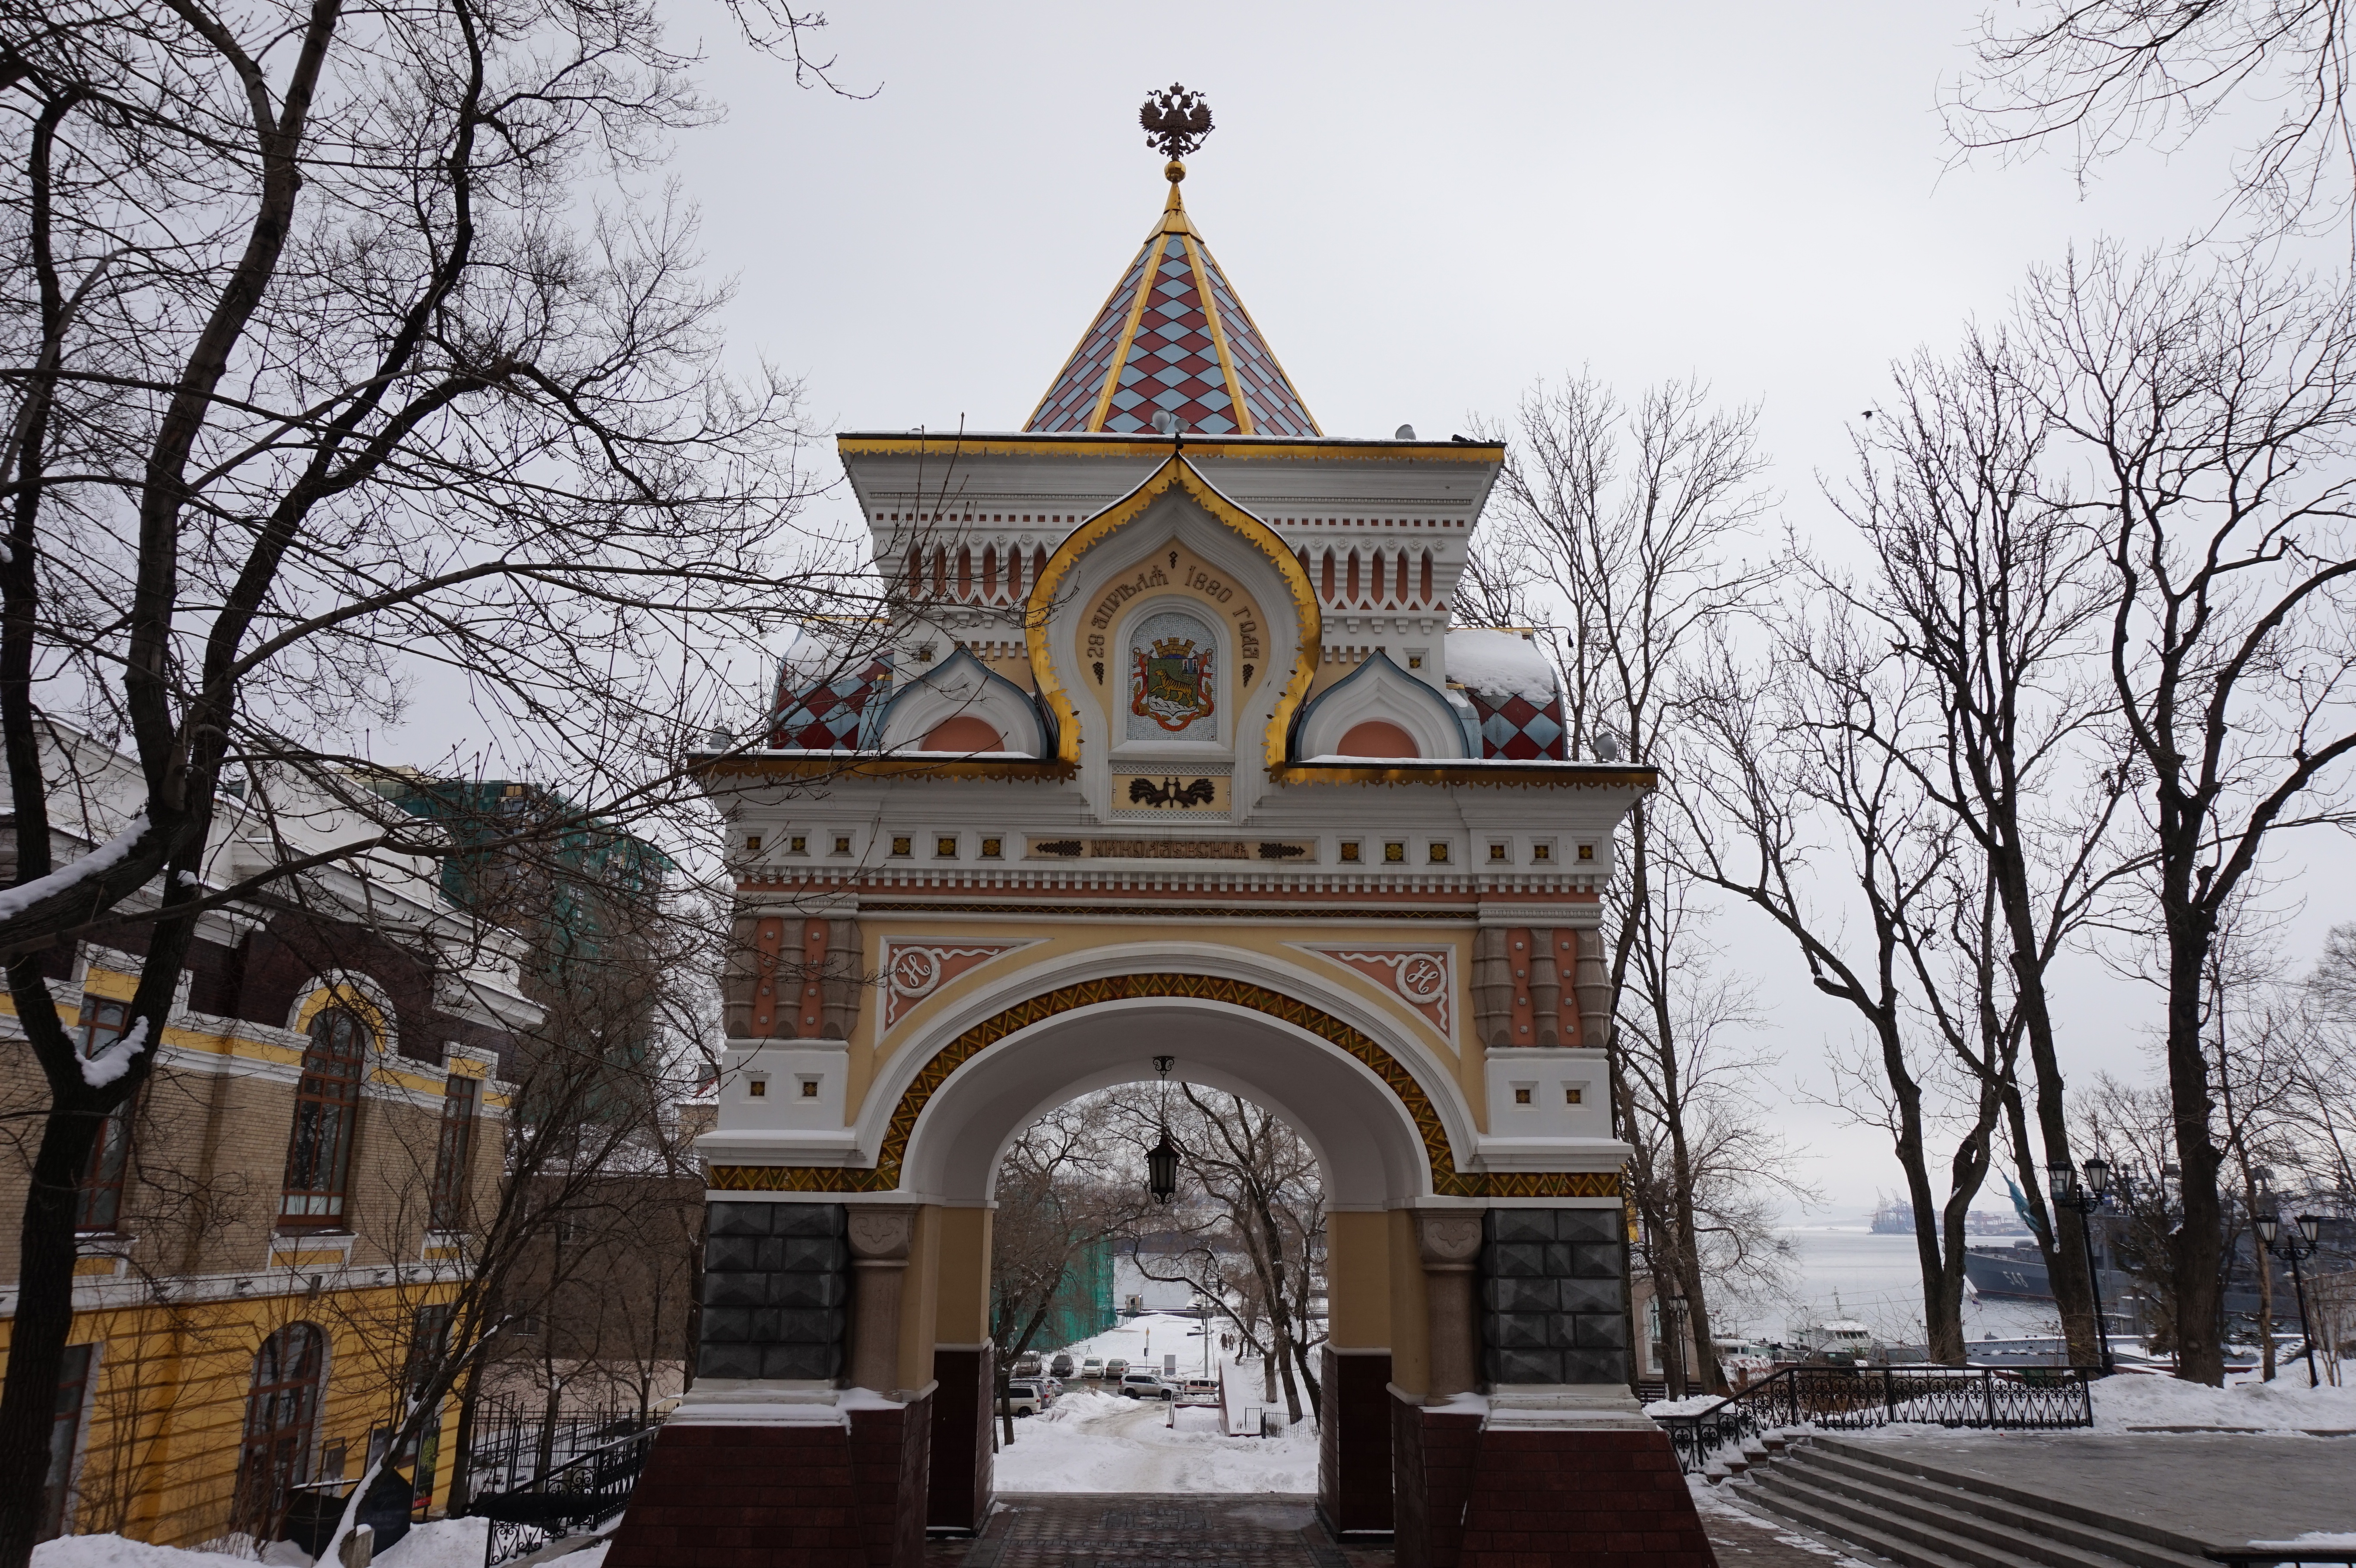
snow, winter, architecture, building, landmark, church, chapel, place of worship, arc de triomphe, shrine, synagogue, vladivostok